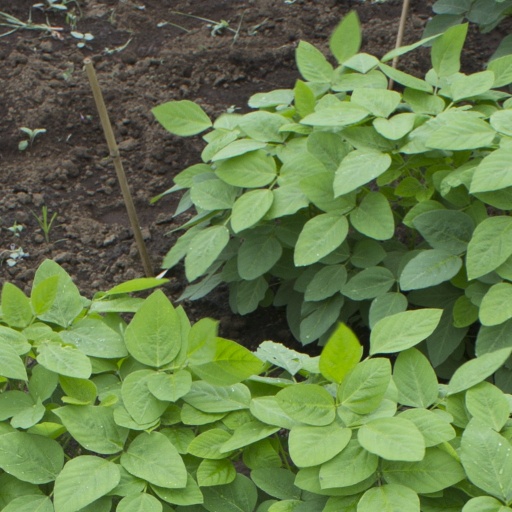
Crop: soybean